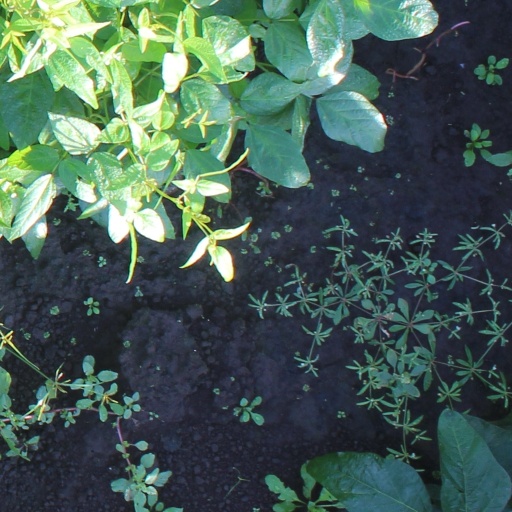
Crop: soybean